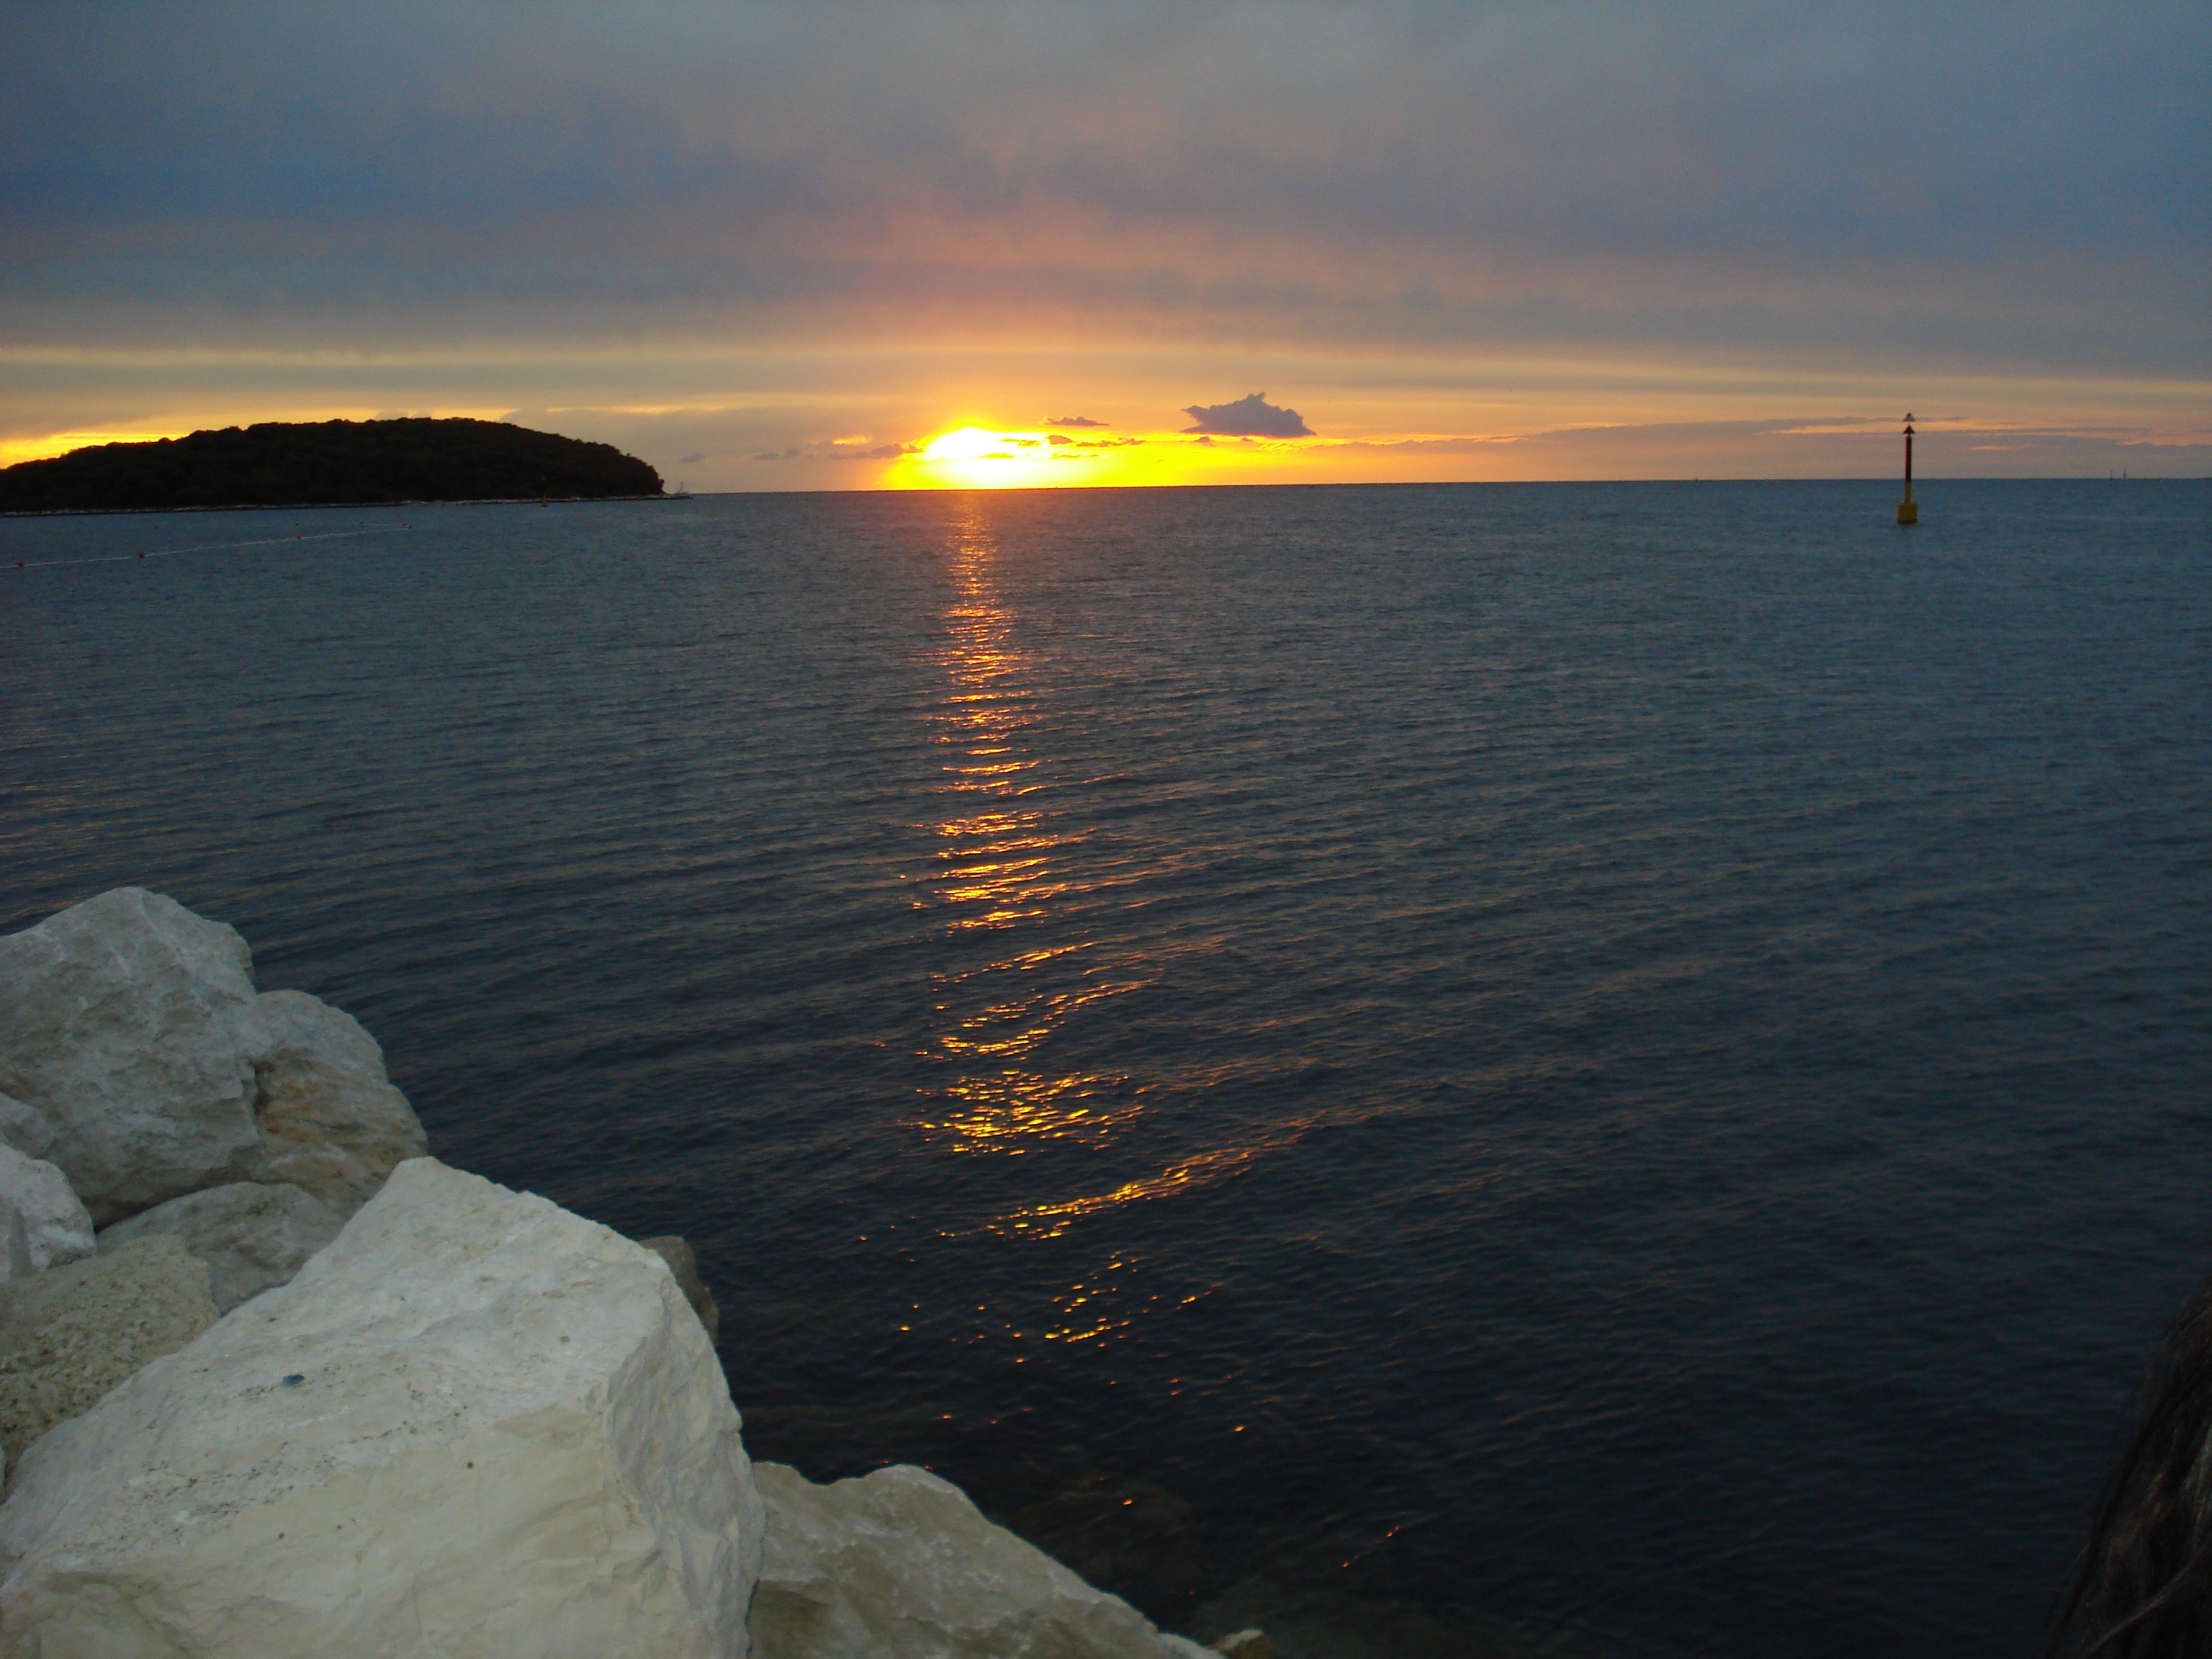
beach, sea, coast, water, rock, ocean, horizon, sun, sunrise, sunset, shore, dawn, dusk, evening, bay, body of water, stones, croatia, cape, afterglow, adriatic sea